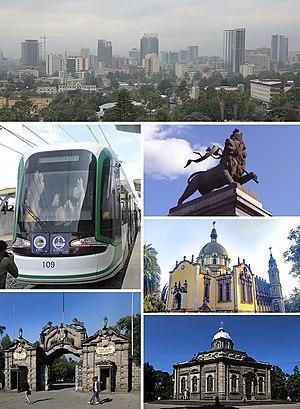
Addis-Abeba [adis‿abɛba], est la capitale de l'Éthiopie. Cette ville d'une superficie de 526,47 km² et peuplée de plus de trois millions d'habitants accueille depuis 1963 le siège de l'Union africaine.